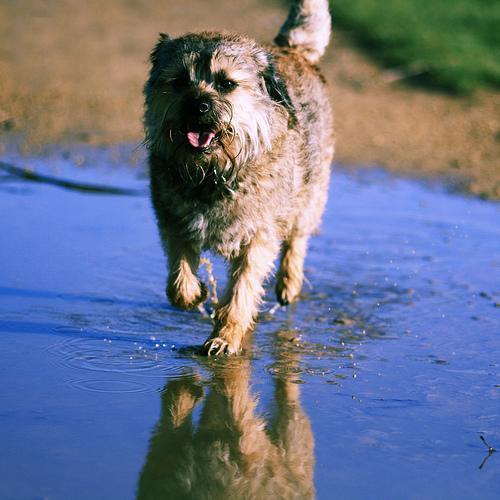
Border_terrier